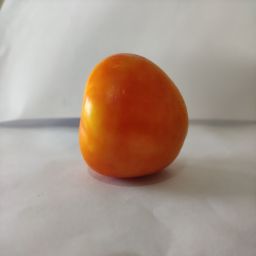
Crop: Tomato
Quality: Ripe